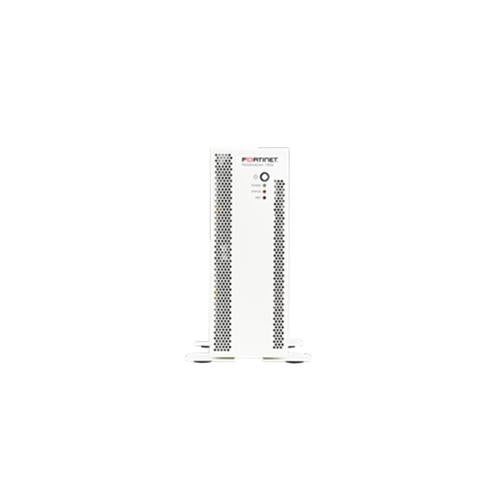
FORTINET FAZ-150G NETWORK MONITORING DEVICE
The digital attack surface is expanding at a rapid rate, making it increasingly difficult to protect against advanced threats. According to a recent Ponemon study, nearly 80% of organizations are introducing digital innovation faster than their ability to secure it against cyberattacks. In addition, the challenges of complex and fragmented infrastructures continue to enable a rise in cyber events and data breaches. Assorted point security products in use at some enterprises typically operate in silos, obscuring network and security operations teams from having clear and consistent insight into what is happening across the organization. An integrated security architecture with analytics and automation capabilities can address and dramatically improve visibility and automation. As part of the Fortinet Security Fabric, FortiAnalyzer provides security fabric analytics and automation to provide better detection and response against cyber risks. Properties Properties FAZ-150G Description Centralized log and analysis appliance 2 x RJ45 GE, 4 TB storage, up to 25 GB/ day of logs. Product Family FortiAnalyzer Product Type Network Monitoring Device Form Factor (supports EIA/non-EIA standards) Desktop Total Interfaces 2 x RJ45 GE Storage Capacity 4TB (2x 2TB) Usable Storage (After RAID) 2 TB Removable Hard Drives No RAID Levels Supported 0/1 RAID Type Software Default RAID Level 1 Redundant Hot Swap Power Supplies No Trusted Platform Module (TPM) Gen 2 Options FortiGuard IOC Service Security Automation Service FortiGuard Outbreak Detection Service Enterprise Bundle Hardware Bundle Specifications GB/ day of Logs 25 Analytic Sustained Rate (logs/sec) 500 Collector Sustained Rate (logs/sec) 750 Devices/VDOMs (Maximum) 50 Max Number of Days Analytics 90 Dimensions in. 9.5 x 3.5 x 8 AC Power Supply 100240V AC, 6050 Hz Power Consumption (Average) 36 W Power Consumption (Maximum) 43 W Heat Dissipation 147.4 BTU/h Operating Temperature 32°104° F (0°40° C) Safety Certifications FCC Part 15 Class A, RCM, VCCI, CE, UL/cUL, CB
Brand: GAIA Consulting Services
Category: Home & Garden > Business & Home Security > Security Monitors & Recorders > CCTV Test Monitors